Honeynut squash

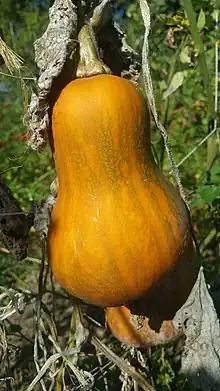
Partially ripe squash on the vine

The squash grow on a restricted vine that is self-fertile, taking about 105 to 110 days from seed to maturity. It is higher-yielding than traditional varieties. They are planted in May and harvested from late September through early October. They store well for about a month in a cool, dry place, and should be eaten as soon as they begin to wrinkle, as this indicates they are drying out. Due to their thin skin, this variety does not store as well as other winter squash like butternut, which can be stored successfully for two to three months. Honeynut squash has a variable shelf life once peeled or prepared; it can be refrigerated for up to one week, or frozen for up to three months.